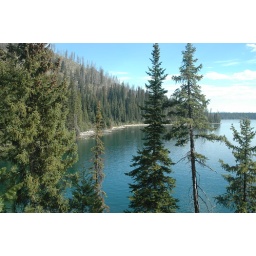
We took a boat ride across this lake in Grand Tetons National Park